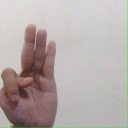
अक्षर: भ